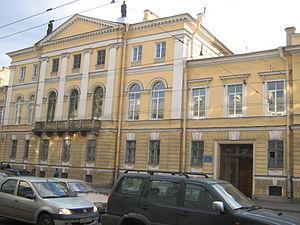
Façade de l'ancienne académie russe devenue de 1842 à 1918 l'académie impériale de théologie catholique de Saint-Pétersbourg, sur l'île Vassilievski. Aujourd'hui institut de philologie de l'université Herzen Русский: Санкт-Петербург. 1-я линии Васильевского острова, дом 52, Здание Российской Академии.
L’Académie impériale de Russie a été fondée par la Grande Catherine et la princesse Catherine Dachkov, à l'exemple de l'Académie française en 1783, à Saint-Pétersbourg, dans le but de protéger et d'enrichir la langue russe et de produire un dictionnaire académique. L'Académie impériale a été absorbée dans le deuxième département de l'Académie impériale des sciences de Saint-Pétersbourg en 1841.